Kraków

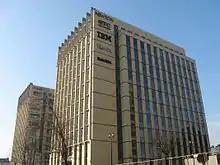
The Centre for Business Innovation office complex in Kraków

As the city of Kraków began to expand further under the rule of the Austro-Hungarian Empire, the new architectural styles also developed. Key buildings from the 19th and early 20th centuries in Kraków include the Jan Matejko Academy of Fine Arts, the directorate of the Polish State Railways as well as the original complex of Kraków Główny railway station and the city's Academy of Economics. It was also at around that time that Kraków's first radial boulevards began to appear, with the city undergoing a large-scale program aimed at transforming the ancient Polish capital into a sophisticated regional centre of the Austro-Hungarian Empire. New representative government buildings and multi-story tenement houses were built at around that time. Much of the urban-planning beyond the walls of the Old Town was done by Polish architects and engineers trained in Vienna. Some major projects of the era include the development of the Jagiellonian University's new premises and the building of the Collegium Novum just west of the Old Town. The imperial style planning of the city's further development continued until the return of Poland's independence, following the First World War. Early modernist style in Kraków is represented by such masterpieces as the Palace of Art by Franciszek Mączyński and the 'House under the Globe'. Secession style architecture, which had arrived in Kraków from Vienna, became popular towards the end of the Partitions.